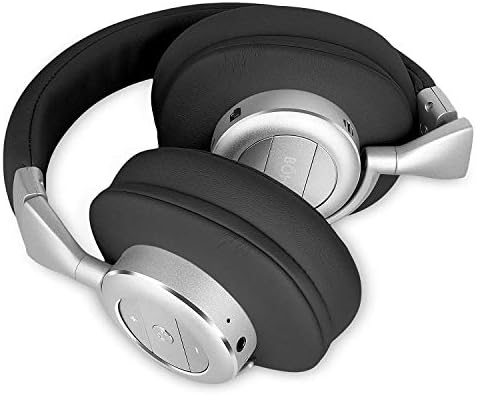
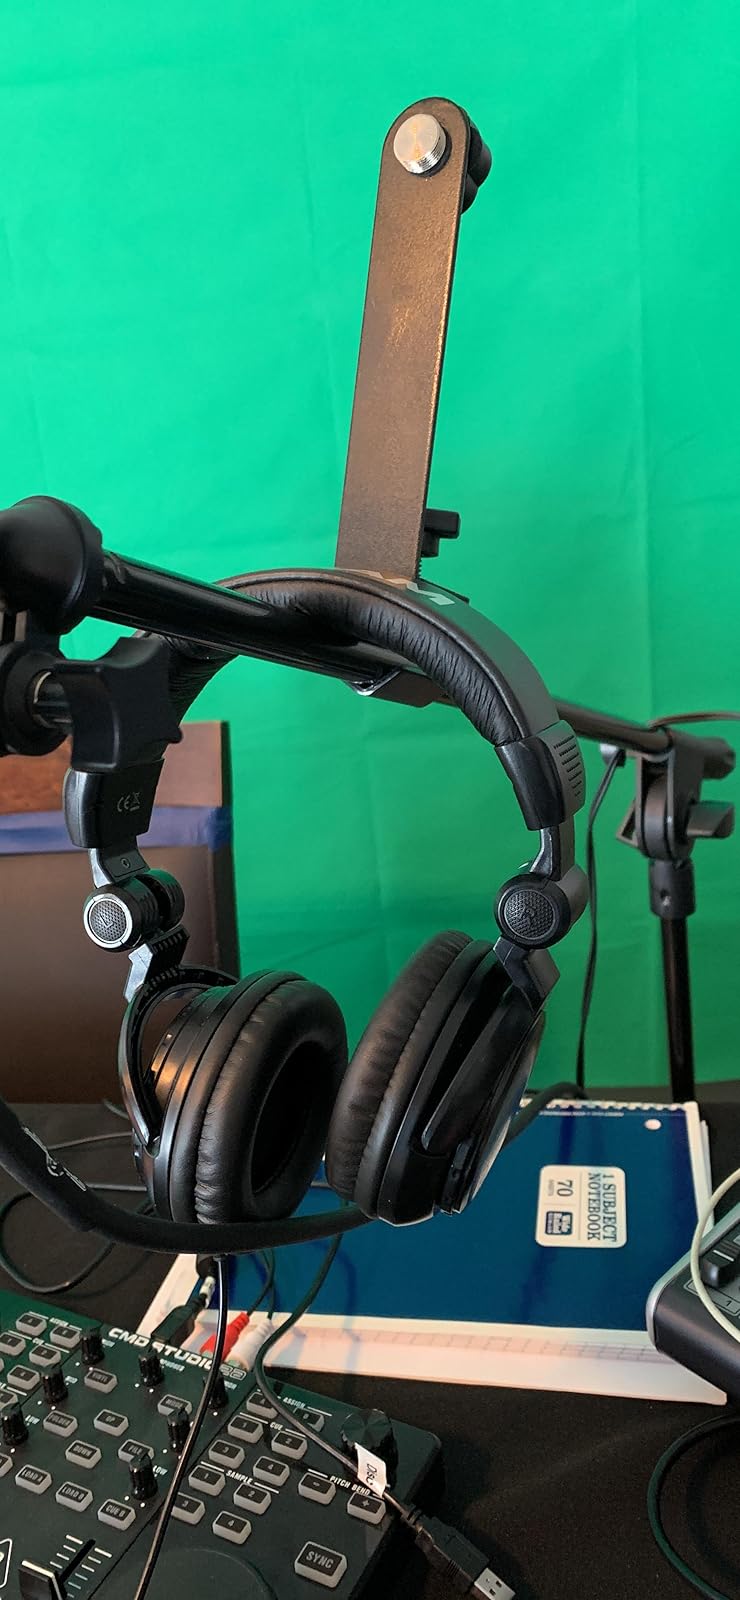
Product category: headphones
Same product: no